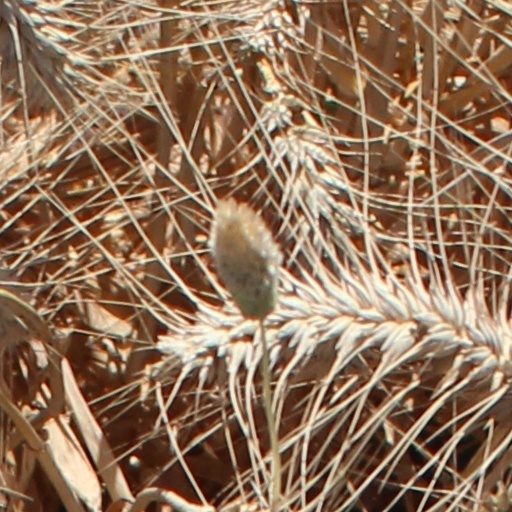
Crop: wheat